Dōjima Station

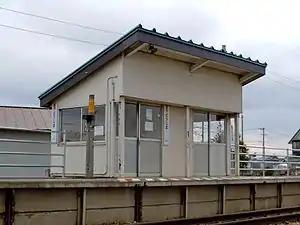
Dōjima Station in April 2010

is a railway station on the Banetsu West Line in the city of Aizuwakamatsu, Fukushima Prefecture, Japan, operated by East Japan Railway Company (JR East).